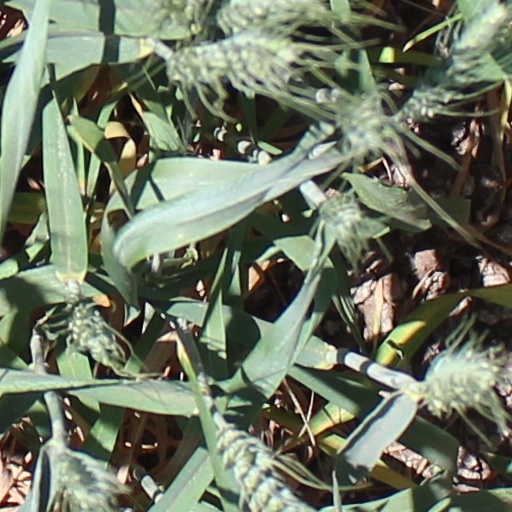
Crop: wheat